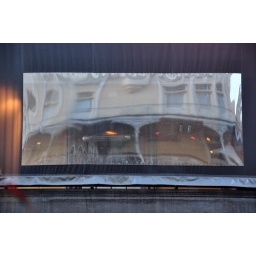
..of a Long Street building in the plastic awning of a pub across the road.